Wudadihou

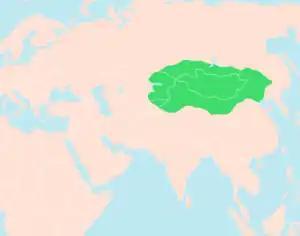
Domain and influence of the Xiongnu

Wudadihou (died 46 AD) was a "chanyu" of the Xiongnu Empire. The son and successor of Huduershidaogao, he reigned for a few months in 46 AD before dying. He was succeeded by his brother Punu.